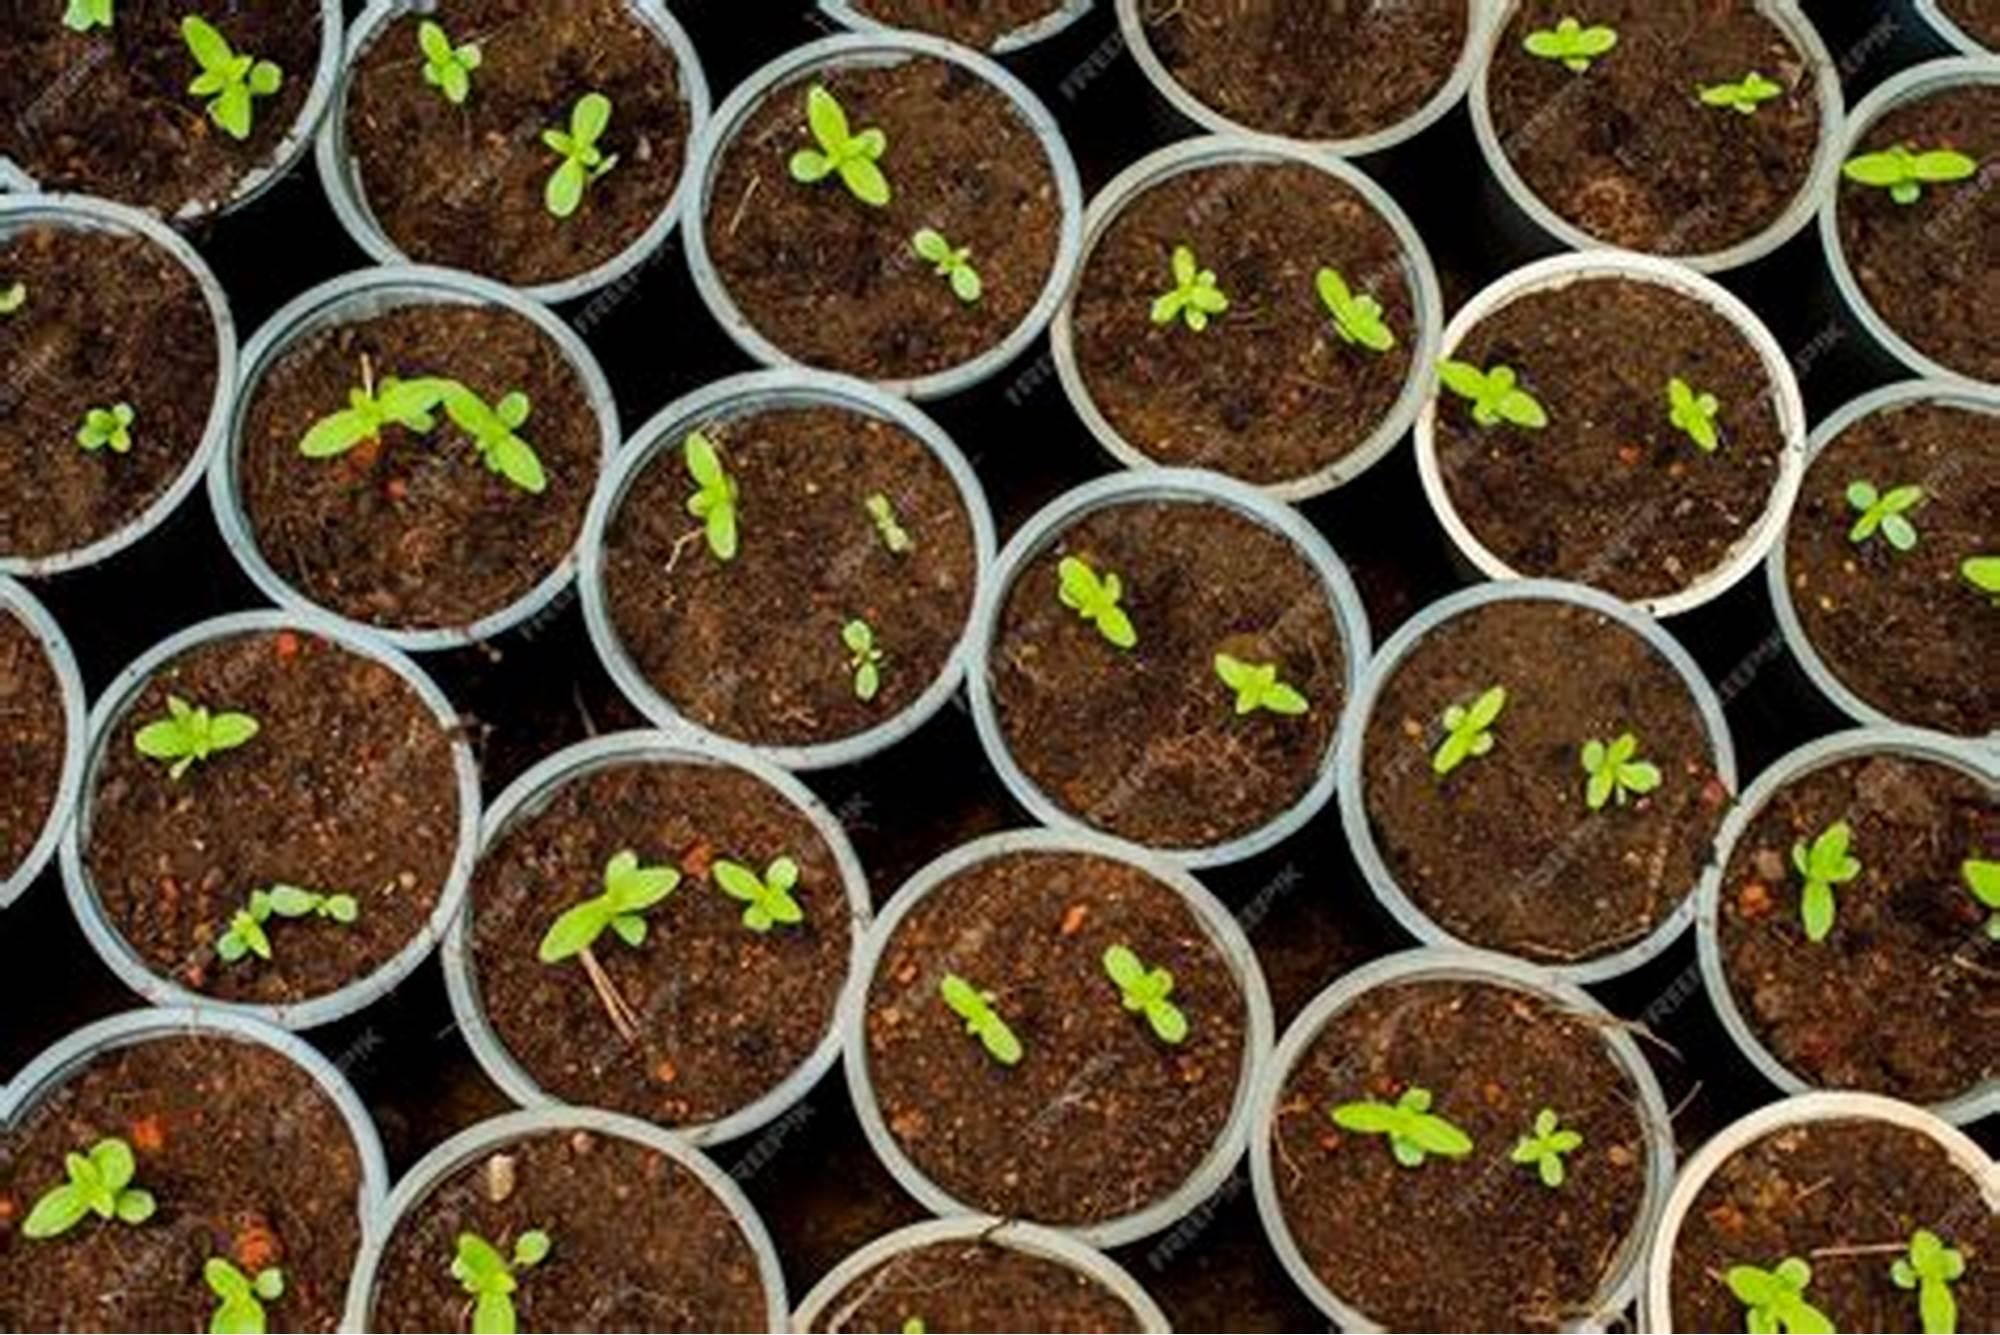
Miche midogo ya miti iliyopandwa kwa kutumia udongo wa rutuba ndani ya vyombo vya plastiki, kwa lengo la kupata mbegu za ubora wa juu zitakazolimwa msimu unaofuata.